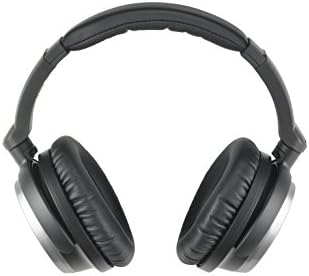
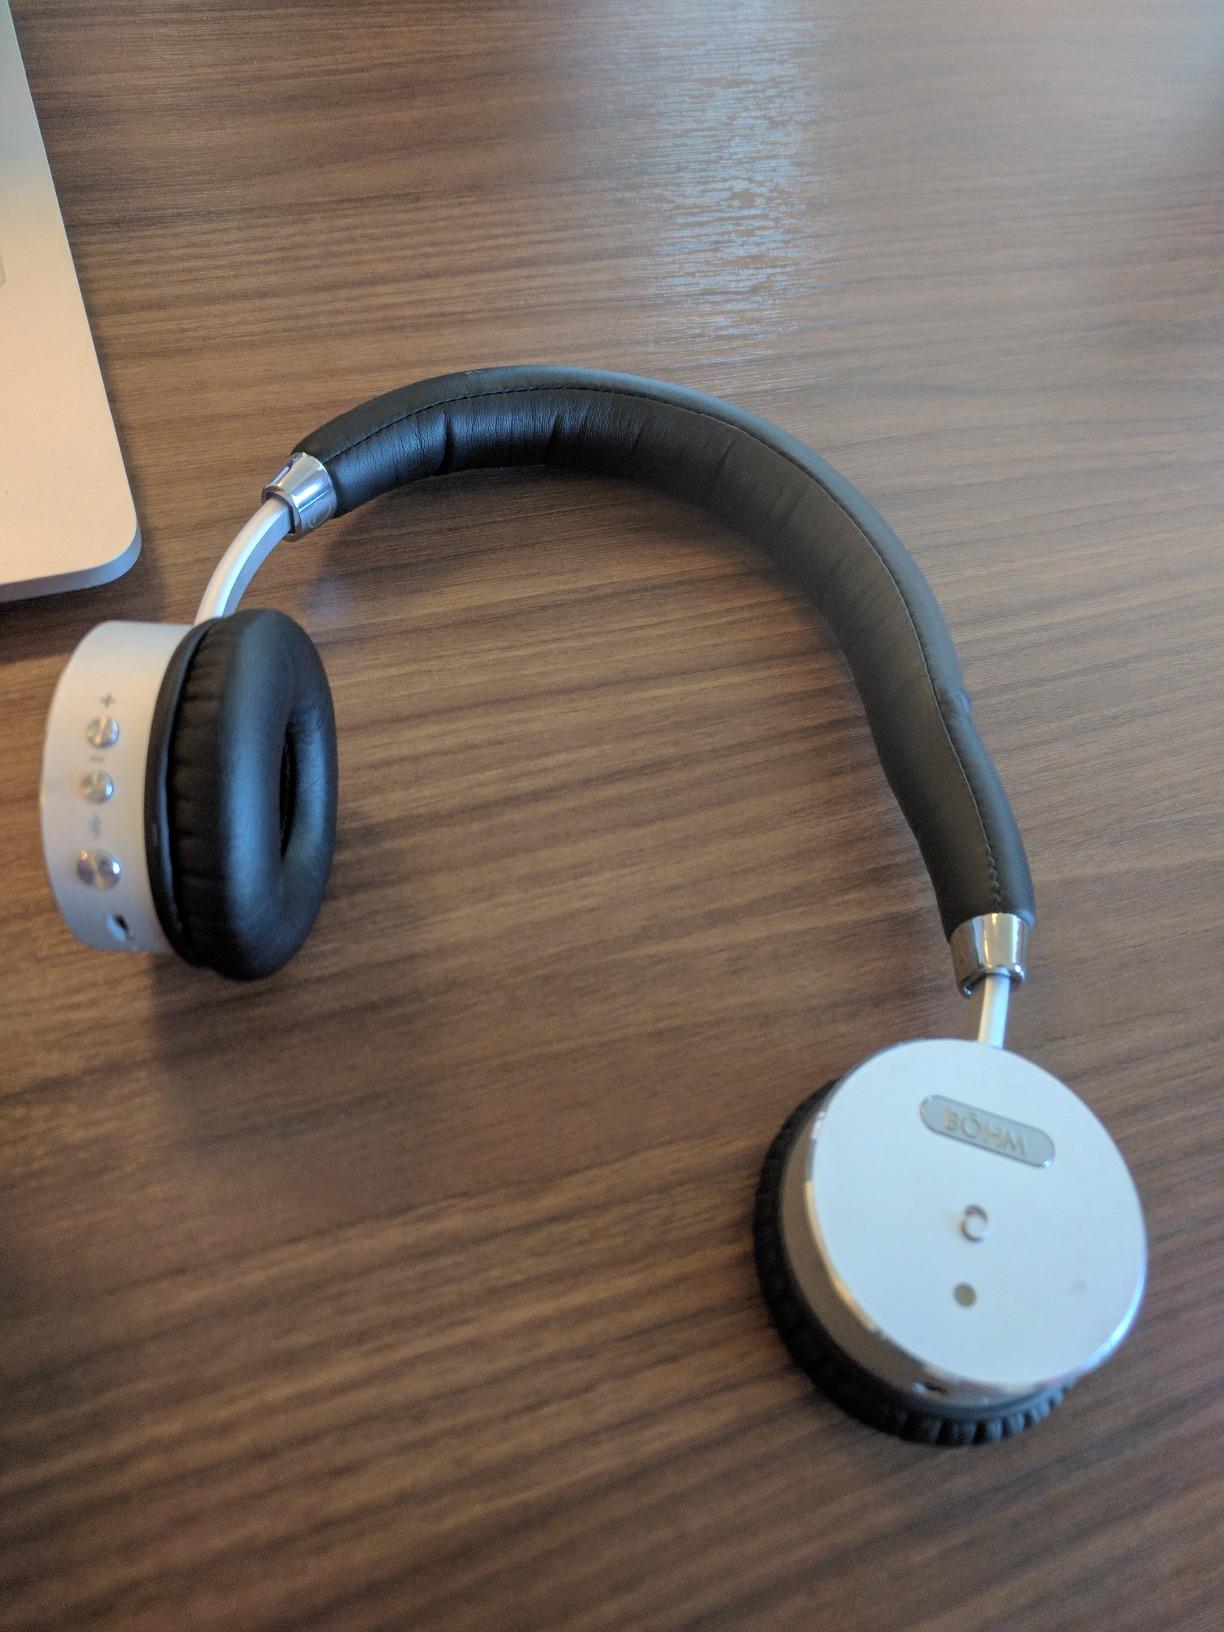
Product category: headphones
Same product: no